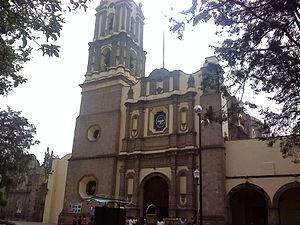
Cet article recense les cathédrales du Mexique.